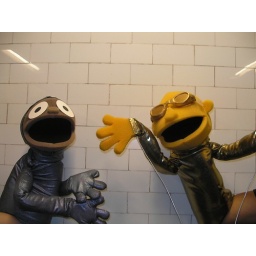
&amp;quot;You're standing in my spot, silver guy&amp;quot;